5th Summit of the Americas

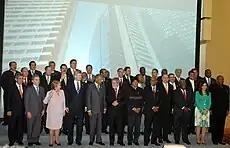
Group photo of leaders attending Port-of-Spain summit.

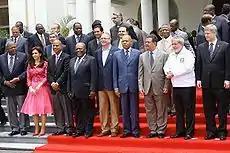
Partial group photo of leaders at the closing Port-of-Spain summit.

The top issue at the summit was the current economic crisis, which also encompassed issues of access to increased credit and lending from multilateral banks, sub-regional banks and international development banks. Other issues included promoting human prosperity, energy security and environmental sustainability.